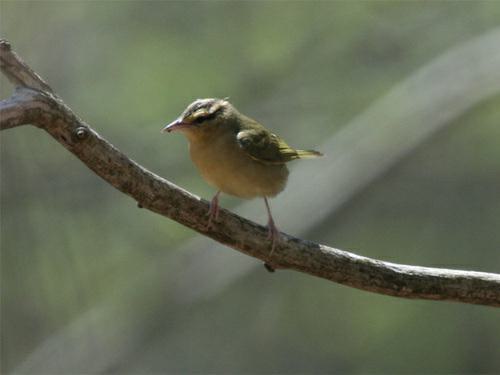
A photo of a worm eating warbler